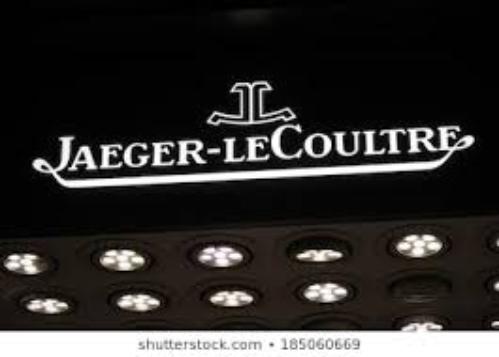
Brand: jaeger-lecoultre
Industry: Electronic